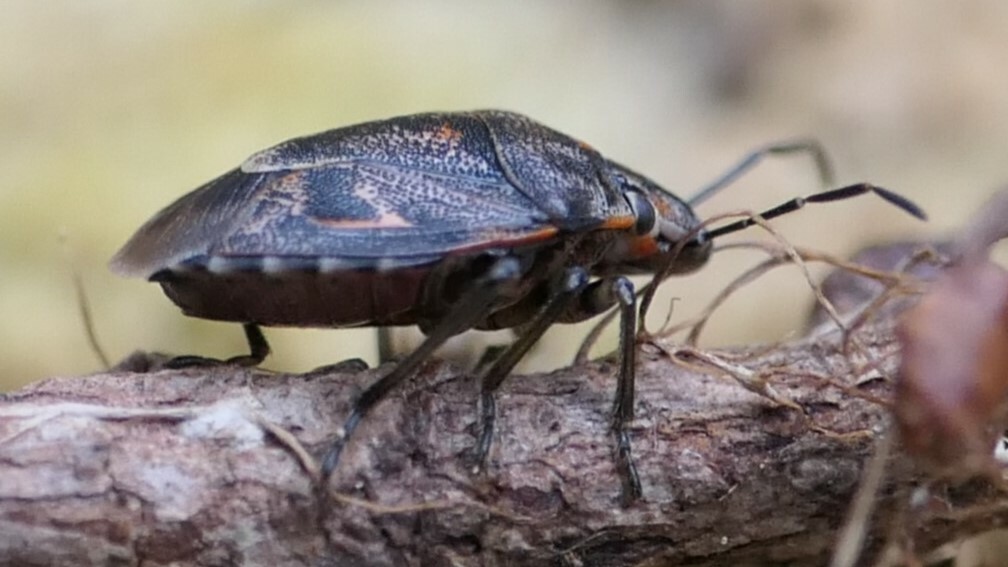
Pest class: stink_bug